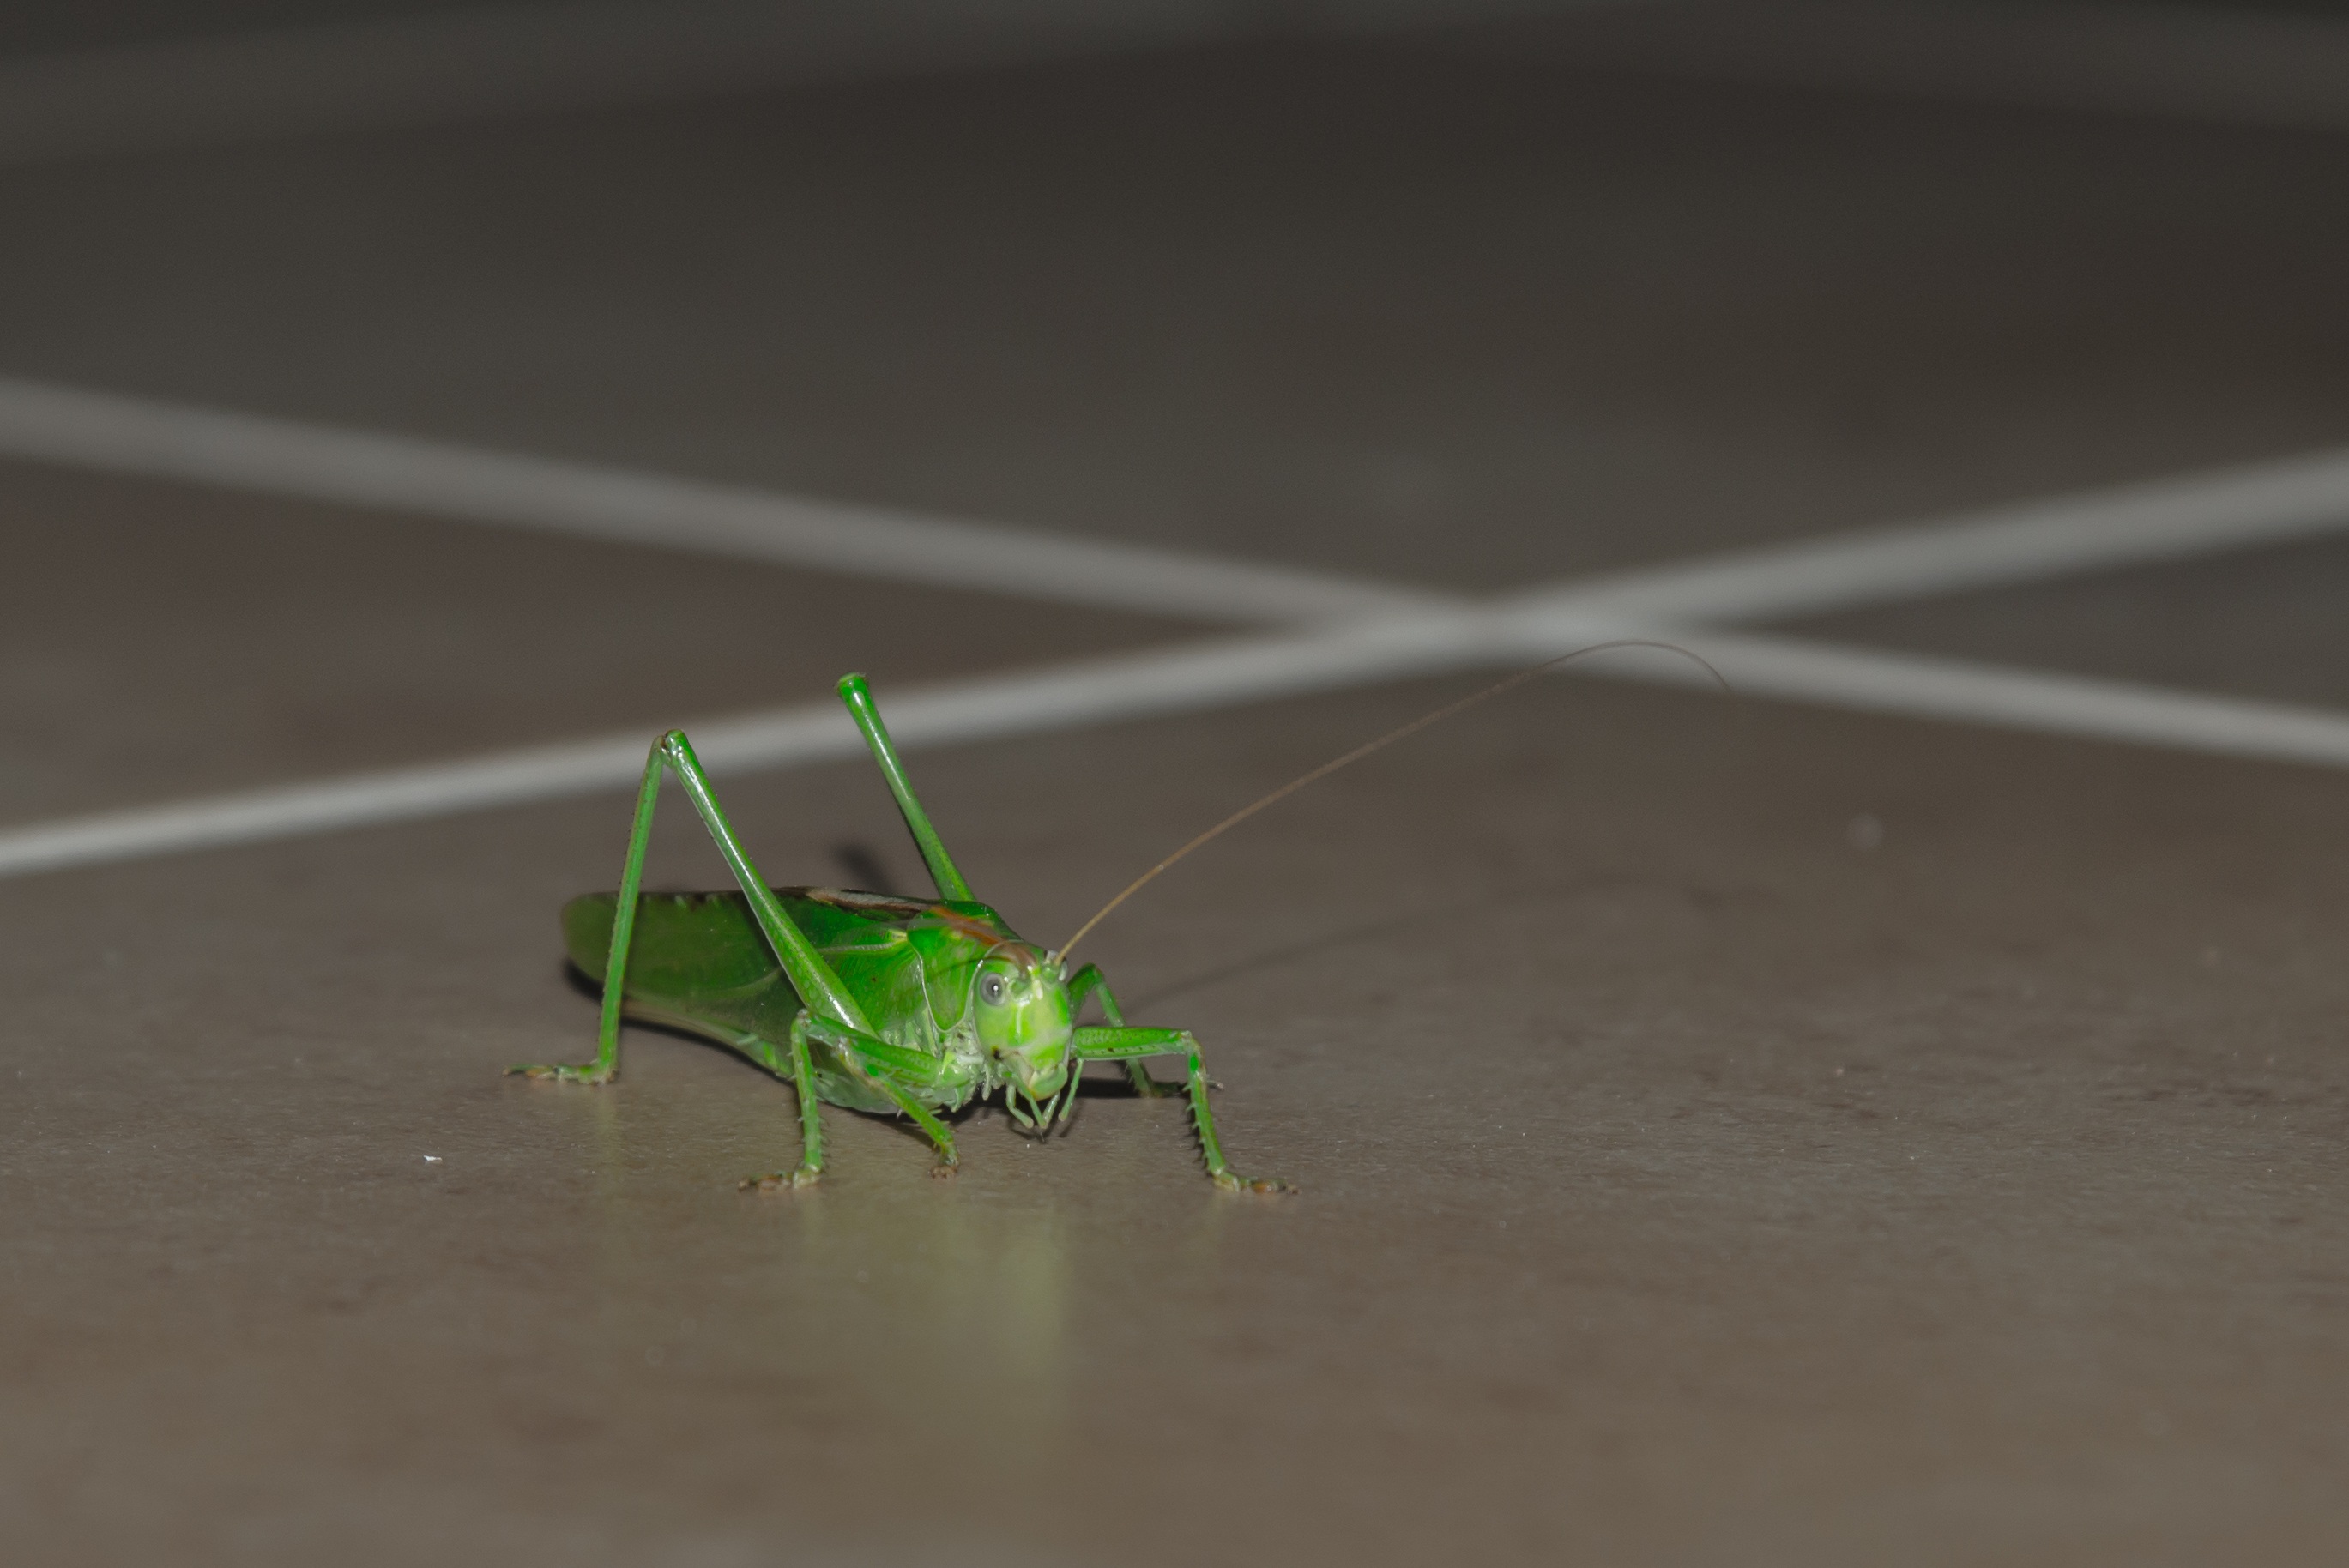
wing, animal, green, insect, macro, close, fauna, invertebrate, close up, creature, pest, grasshopper, macro photography, arthropod, stick insect, migratory locust